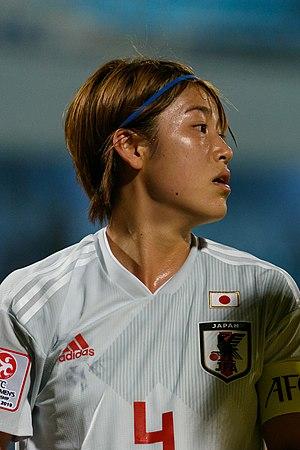
Hana Takahashi, née le 19 février 2000, est une footballeuse internationale japonaise.